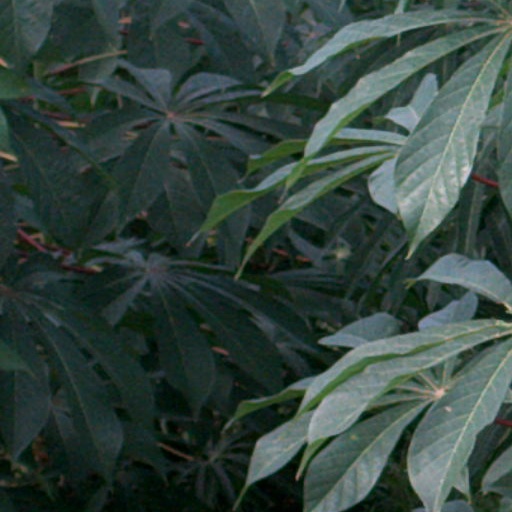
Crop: cassava